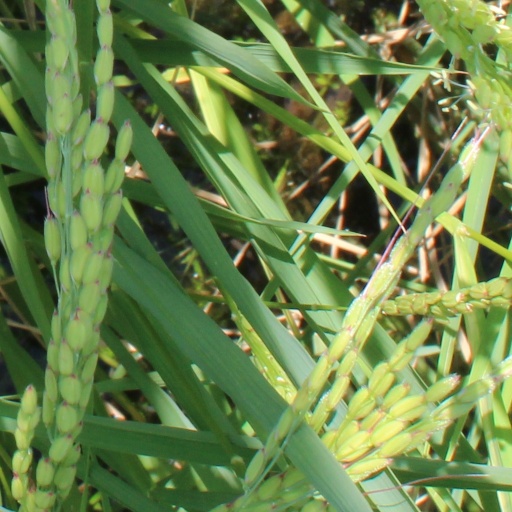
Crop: rice